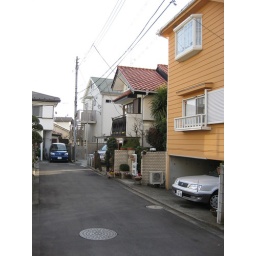
My street in Komae (Ando-san's house is the middle one on the right)